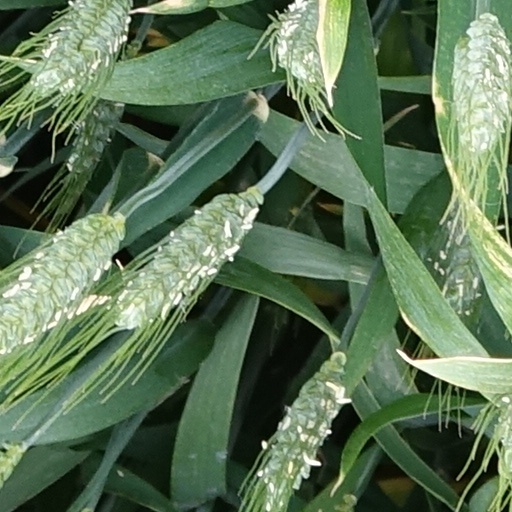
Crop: wheat